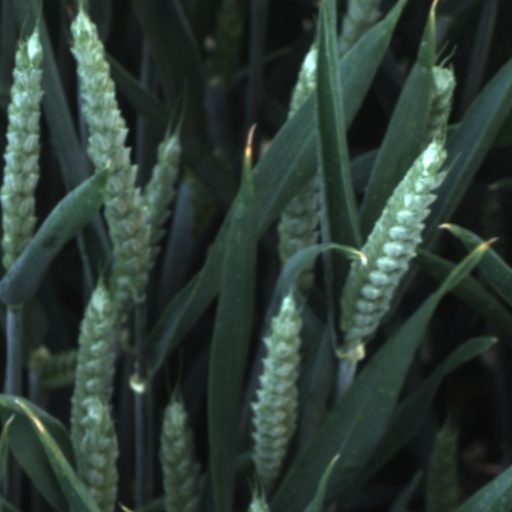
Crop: wheat